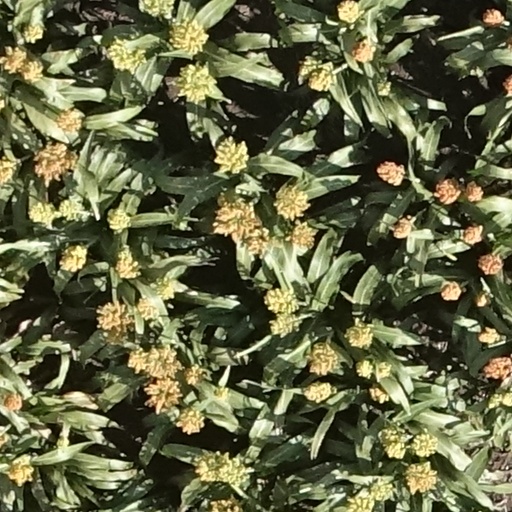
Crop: sorghum